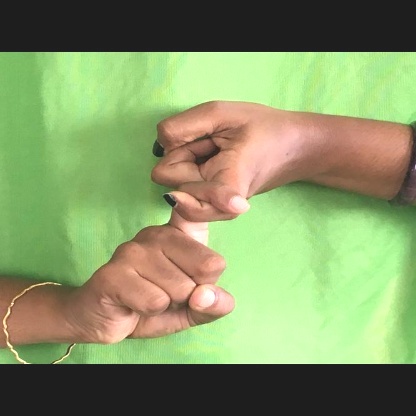
Mudra: Pasha